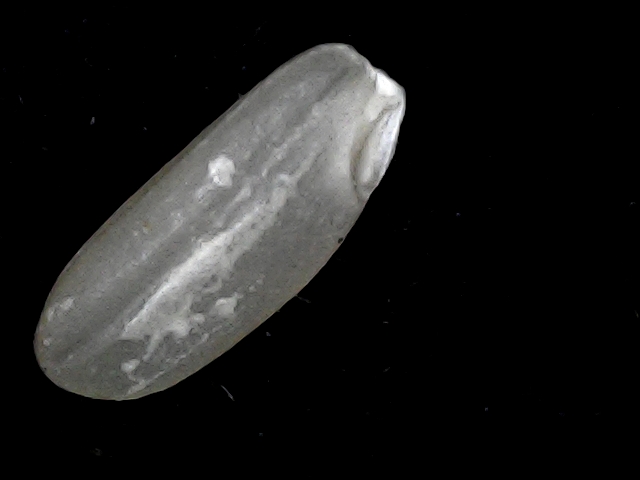
Rice variety: BD91